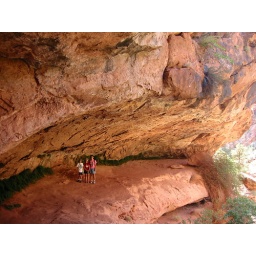
This is on the trail above the canyon on the road towards Bryce.